1997 Bojnurd earthquake

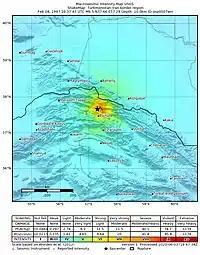
A strong ground motion map show shaking intensity

Northeastern Iran is rich in historical records of earthquakes due to its geographical importance in trade between Europe and Asia. Earthquakes in the region have been recorded for over 2,000 years. Among the most damaging were the earthquakes at nearby Quchan in 1851 (M 6.9), 1871–72 (M 7.0–7.1), 1893 (M 7.1), and 1895 (M 6.8). In the 20th century, two earthquakes in 1929 (M 7.4) and 1948 (M 7.2) were also destructive.